Soldotna Airport

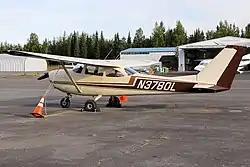
A Cessna 172 at Soldotna Airport in 2018.

Soldotna Airport is a city-owned, public use airport located one nautical mile (1.85 km) southeast of the central business district of Soldotna, Alaska.